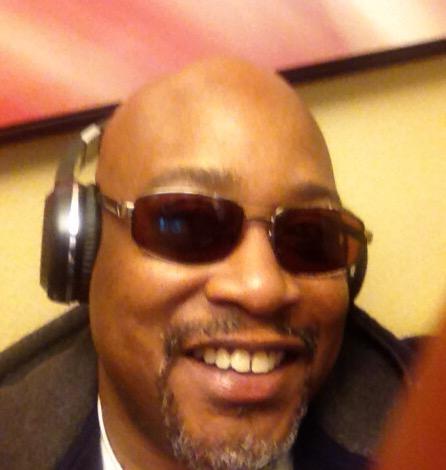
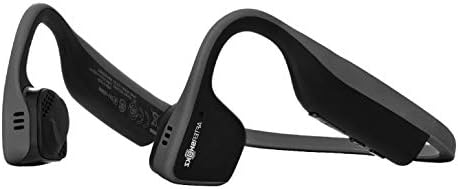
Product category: headphones
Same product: no